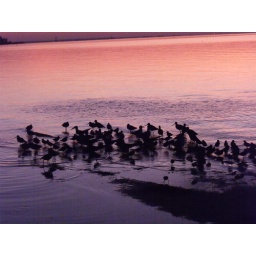
shore birds wait for the sunrise on Tampa Bay, painted pink and purple by the dawn light